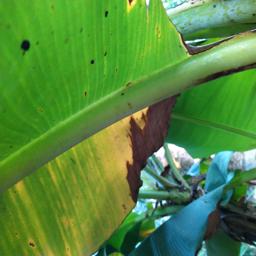
Label: BLACK SIGATOKA